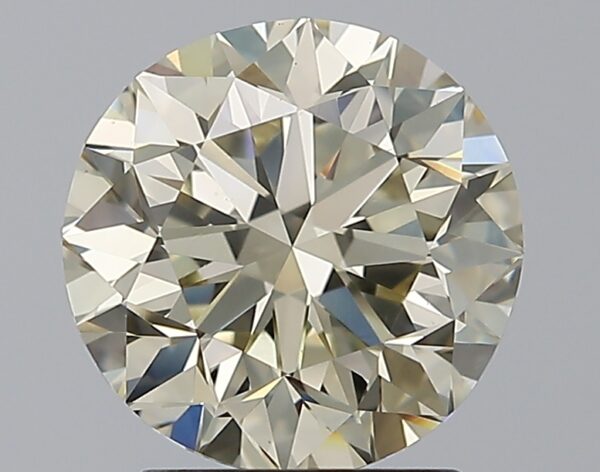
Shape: round
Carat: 2.51
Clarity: VS1
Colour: O-P
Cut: VG
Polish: EX
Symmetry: VG
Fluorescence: N
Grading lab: GIA
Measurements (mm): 8.42 x 8.51 x 5.49